Joseph Addison

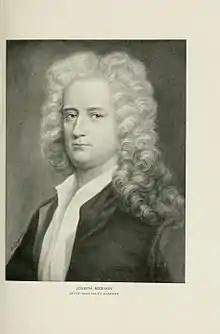
Addison, by Kraemer

In 2005, an Austrian banker and collector named Albin Schram died, and in a file cabinet next to his laundry room a collection of a thousand letters was found, some of them of interest to historians. Two of them were written by Joseph Addison.